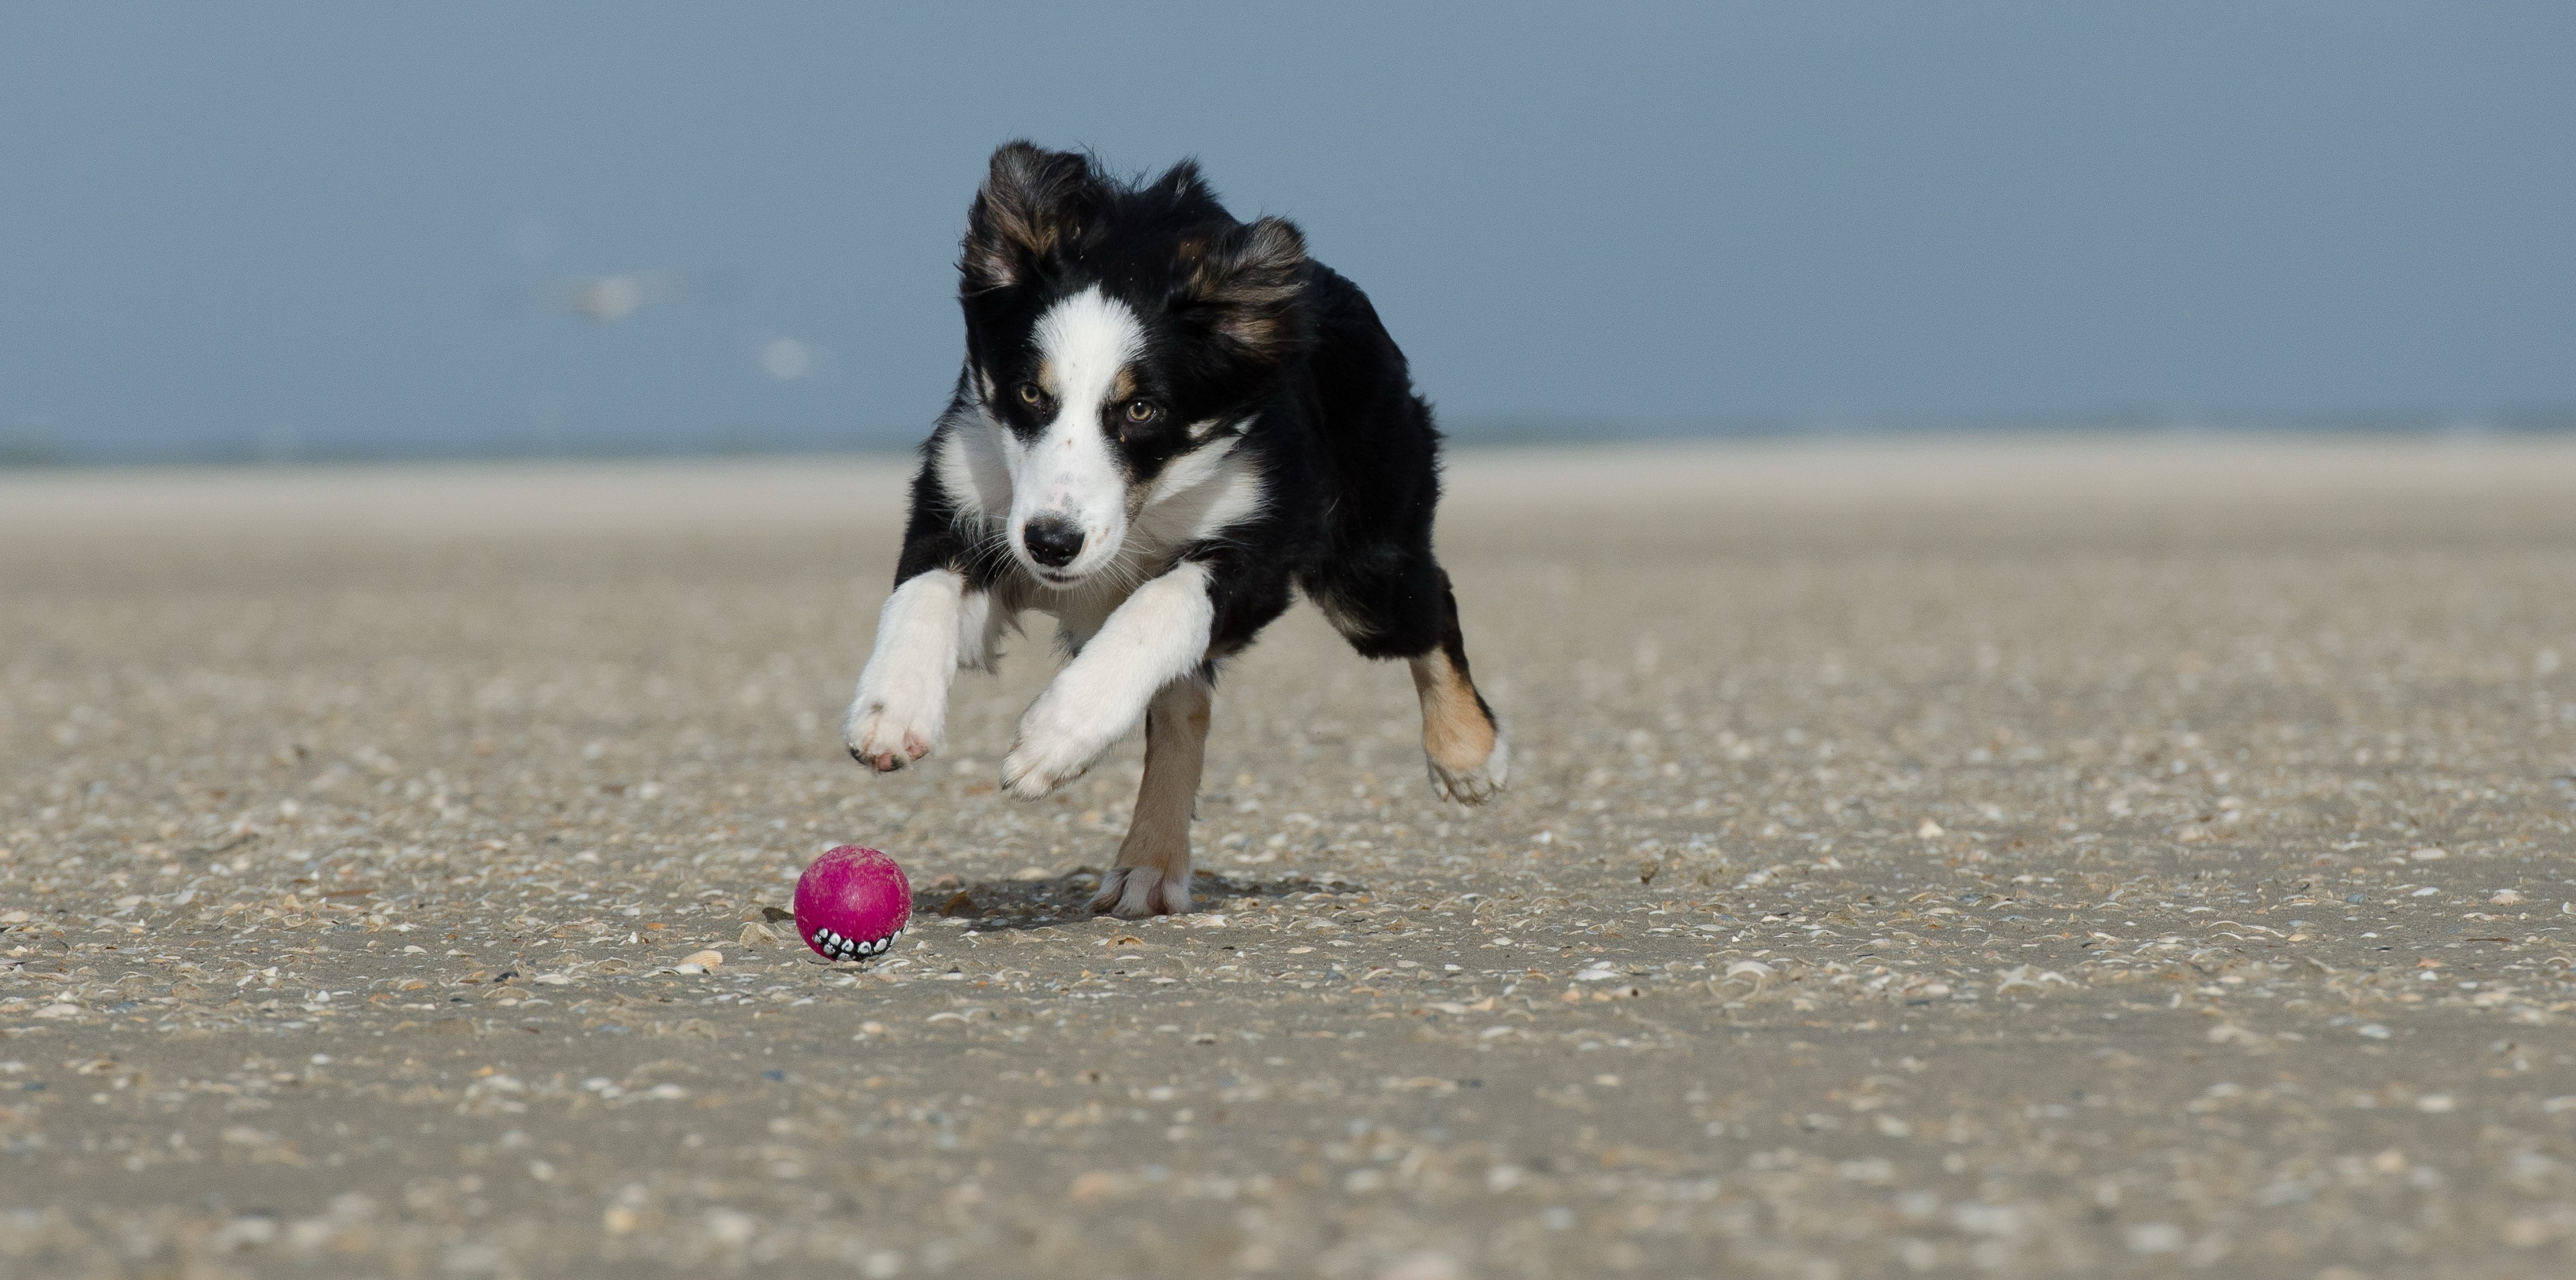
beach, sea, sand, dog, summer, pet, mammal, animals, vertebrate, baltic sea, young dog, dog on beach, ball hunting dog, dog like mammal, animal sports, dog runs after ball, with ball, young border collie